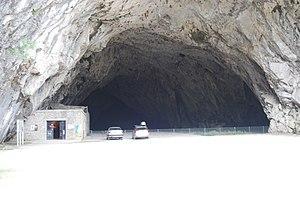
Entrée de la grotte de Bédeilhac, Ariège. This building is classé au titre des Monuments Historiques. It is indexed in the Base Mérimée, a database of architectural heritage maintained by the French Ministry of Culture,
Cet article recense les monuments historiques de l'Ariège, en France.
Bédeilhac-et-Aynat est une commune française, située dans le département de l'Ariège en région Occitanie.
La grotte de Bédeilhac est une vaste grotte ornée située sur la commune de Bédeilhac-et-Aynat en Ariège. Elle fait partie du réseau de grottes ornées de la chaîne pyrénéo-cantabrique.